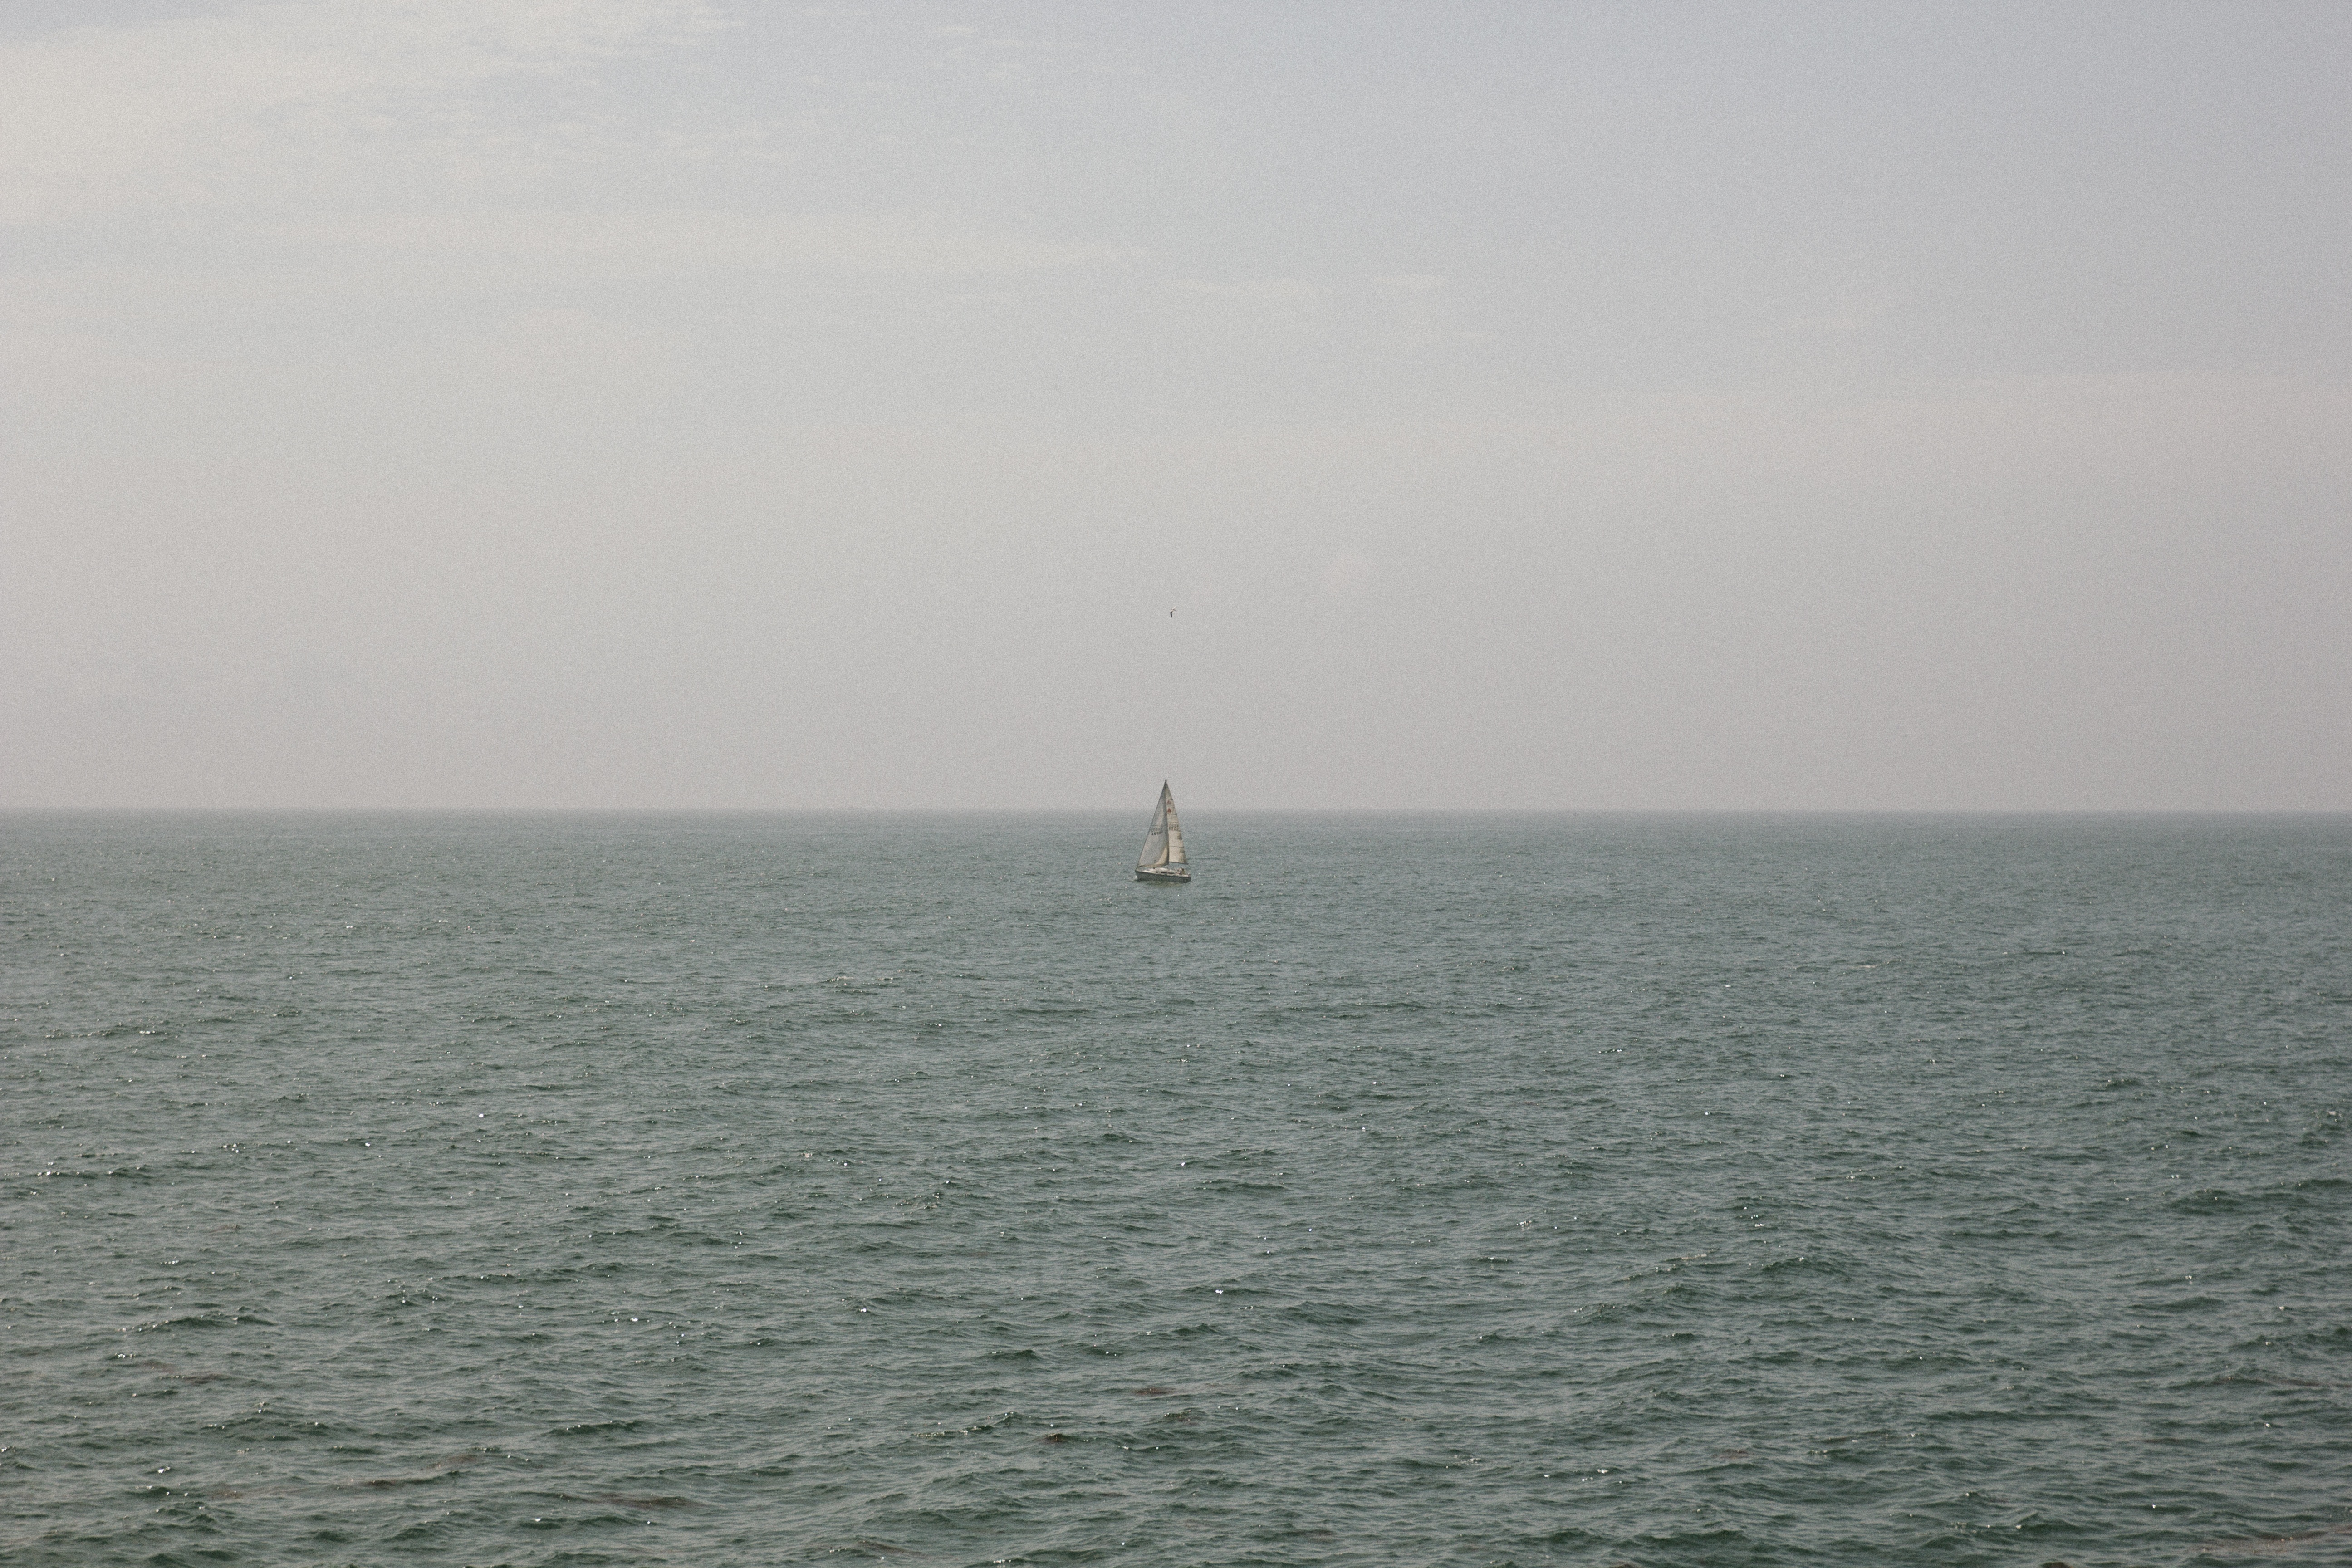
sea, coast, ocean, horizon, shore, vehicle, tower, bay, cape, atmospheric phenomenon